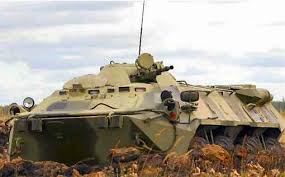
Label: BTR-70